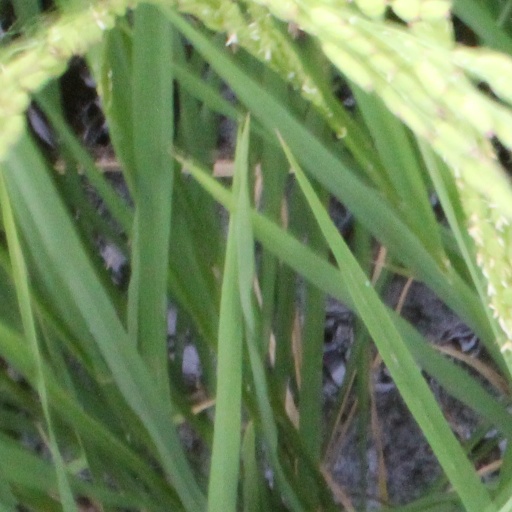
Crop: rice